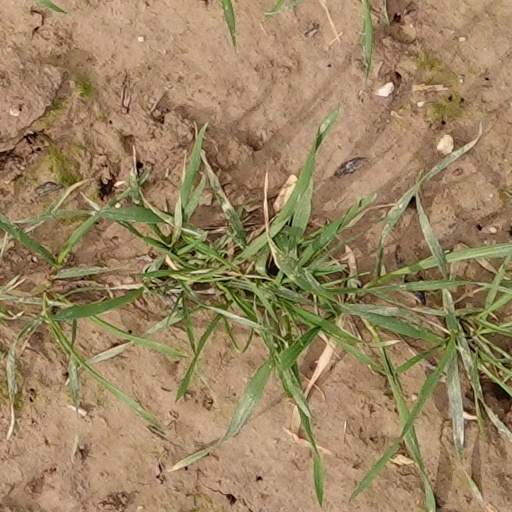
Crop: wheat